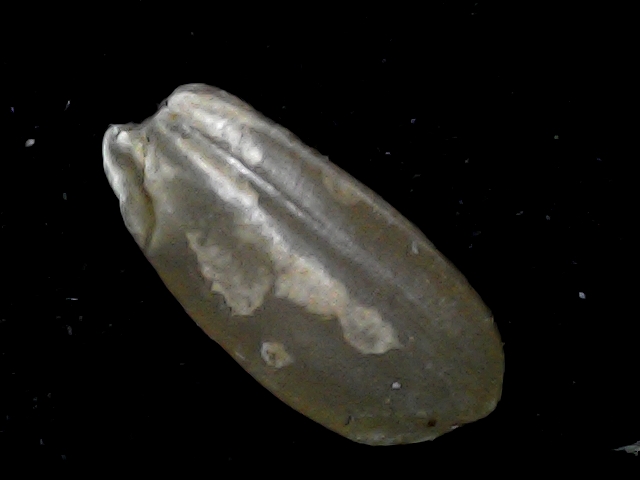
Rice variety: BD76